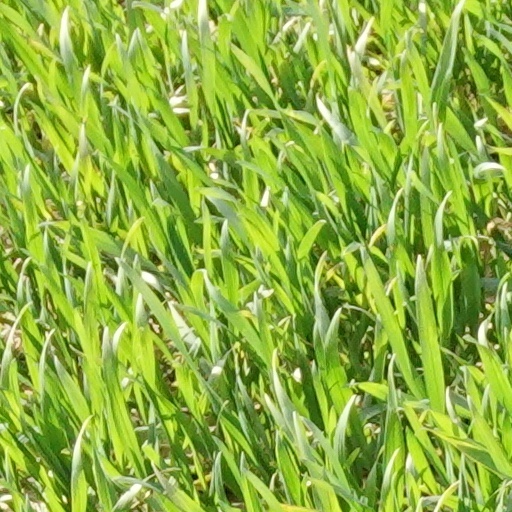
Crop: wheat